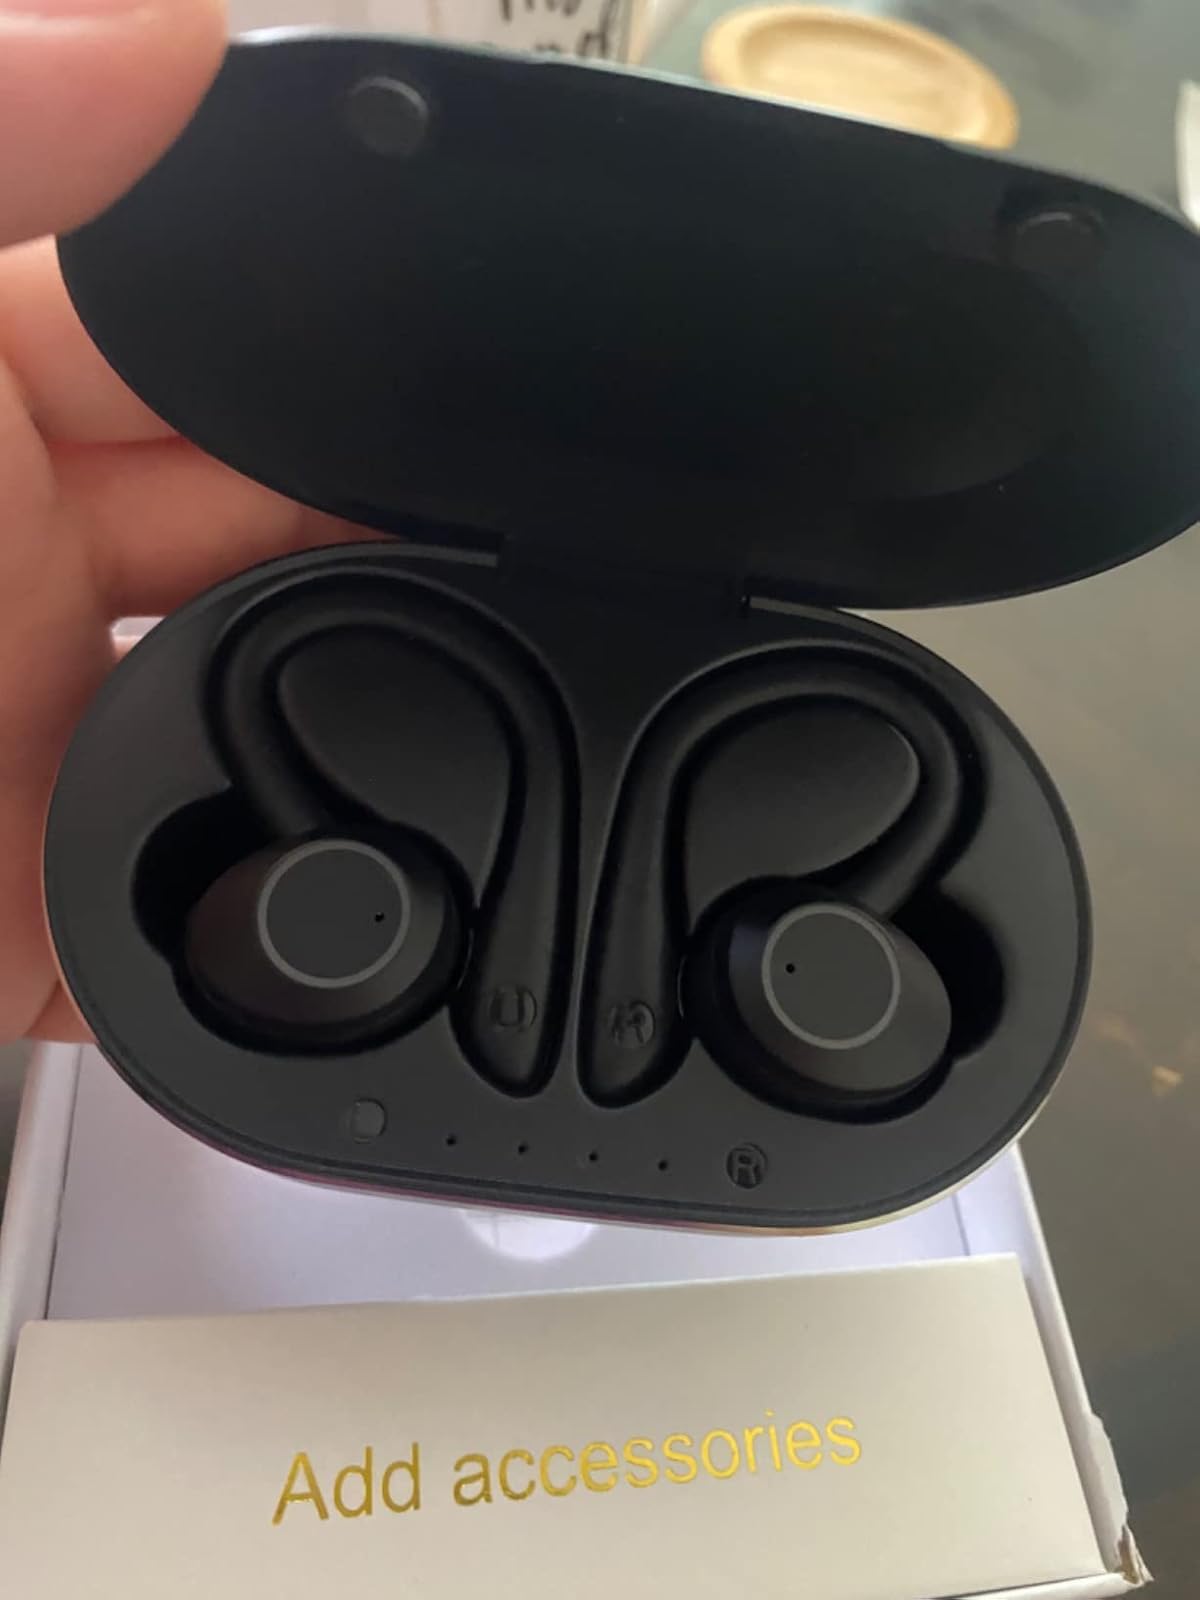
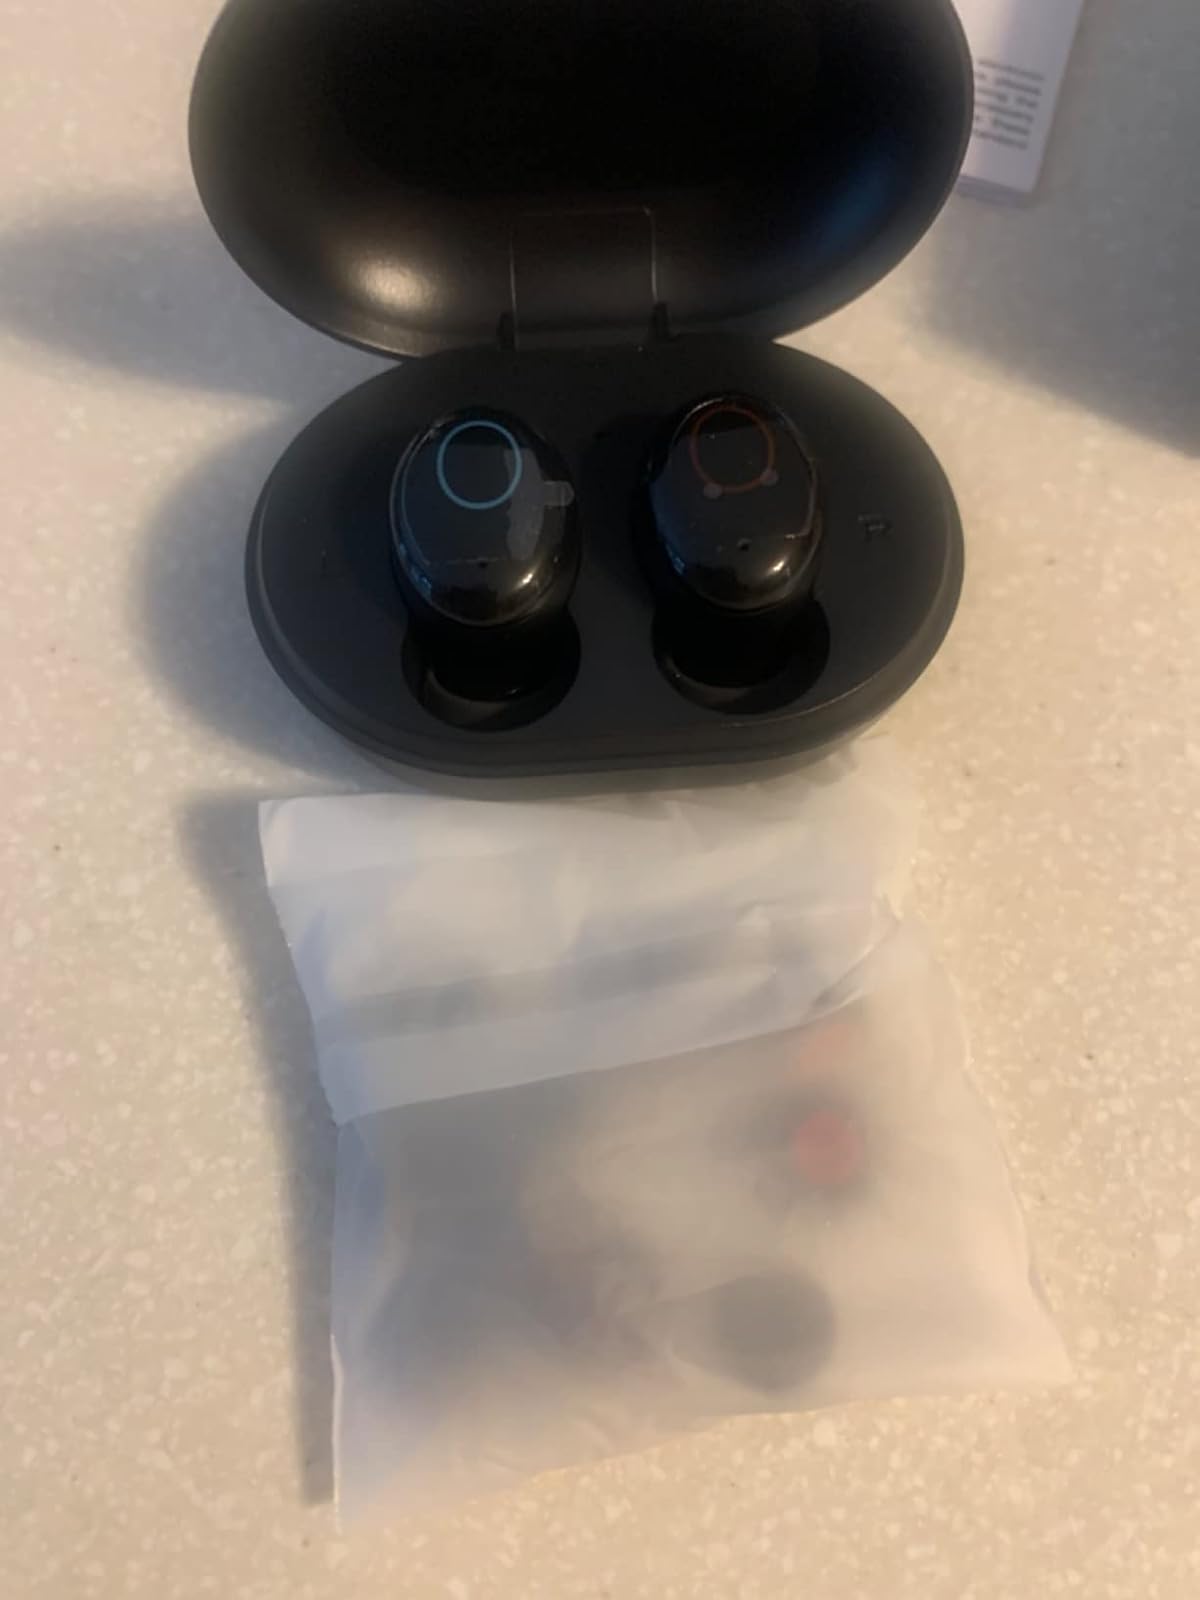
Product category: earbuds
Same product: no